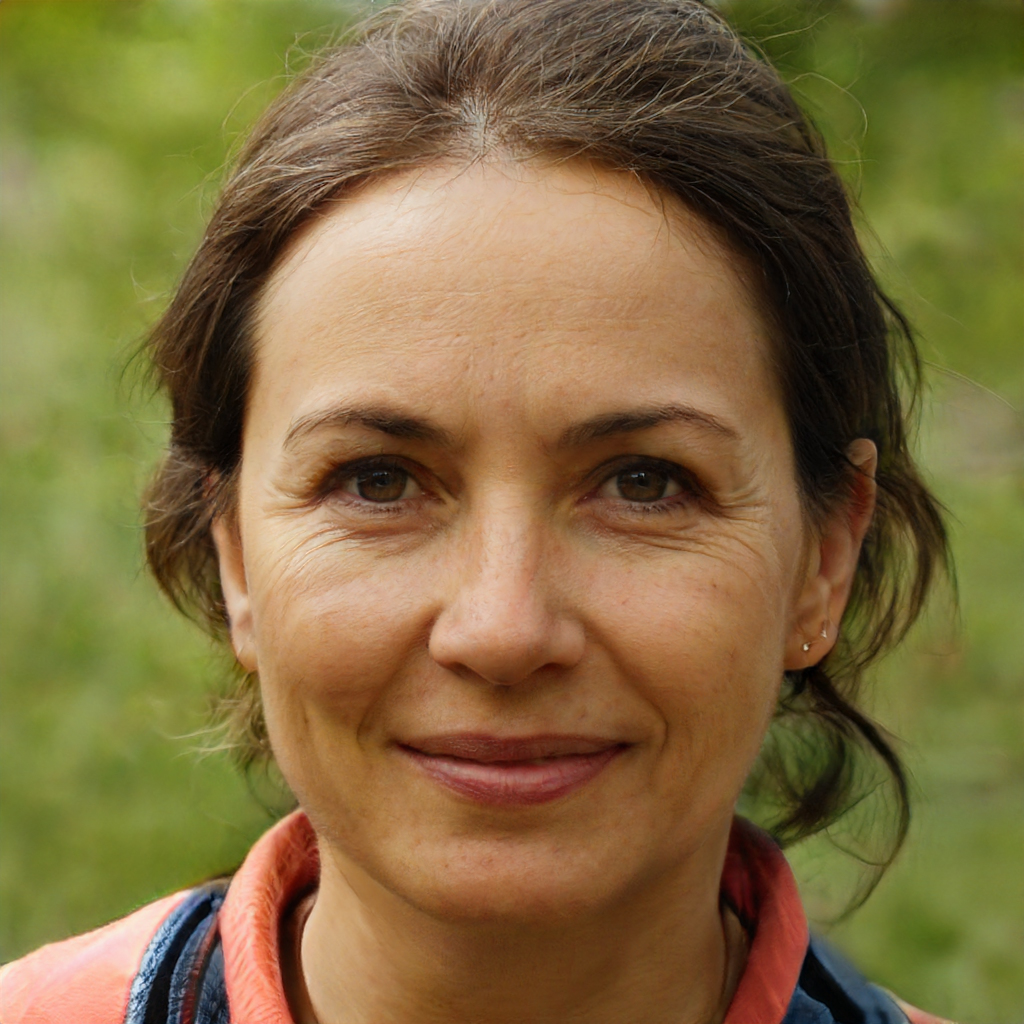
Gender: Female